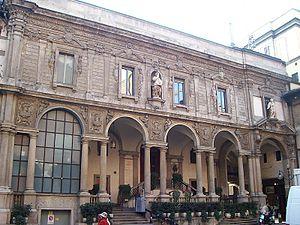
Le palais de l'Ecole Palatine est un bâtiment historique de la ville de Milan, en Italie, situé sur la piazza Mercanti, qui constituait le centre historique de la cité à l'époque médiévale.